List of birds of Uganda

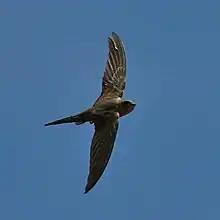
African palm-swift

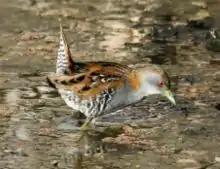
Baillon's crake

Swifts are small birds which spend the majority of their lives flying. These birds have very short legs and never settle voluntarily on the ground, perching instead only on vertical surfaces. Many swifts have long swept-back wings which resemble a crescent or boomerang.